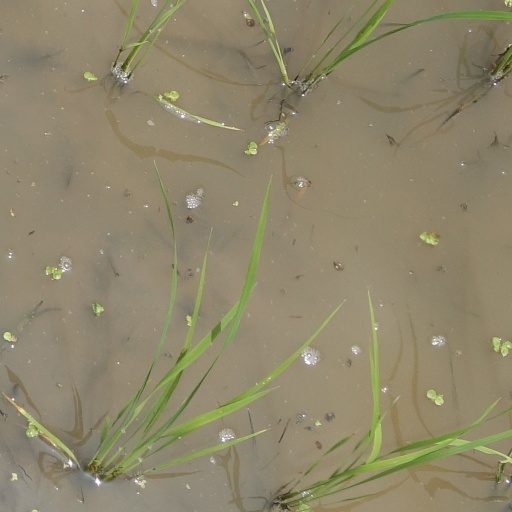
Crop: rice